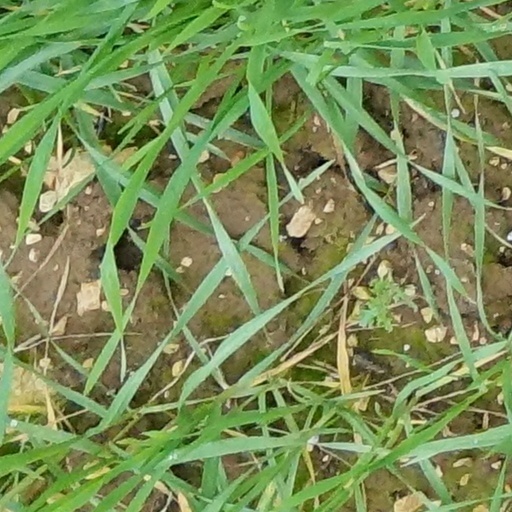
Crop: wheat